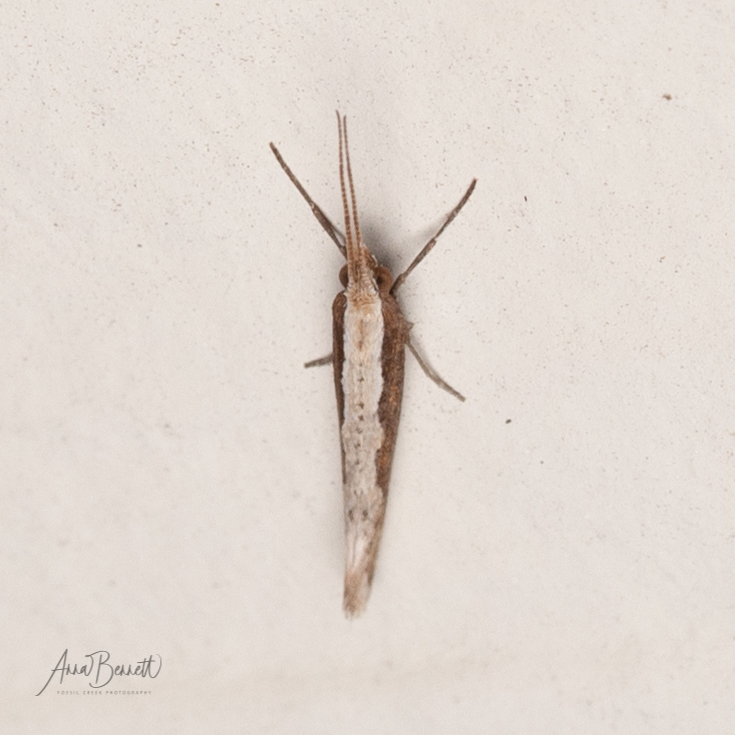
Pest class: diamondback_moth